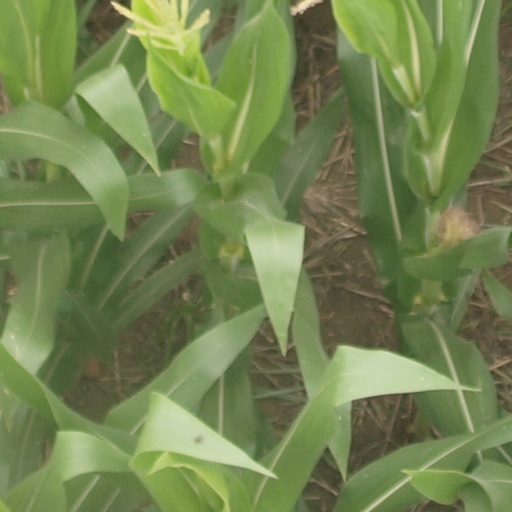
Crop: maize; corn